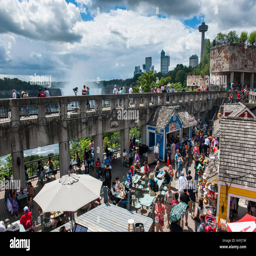
tourists in restaurant on the shores